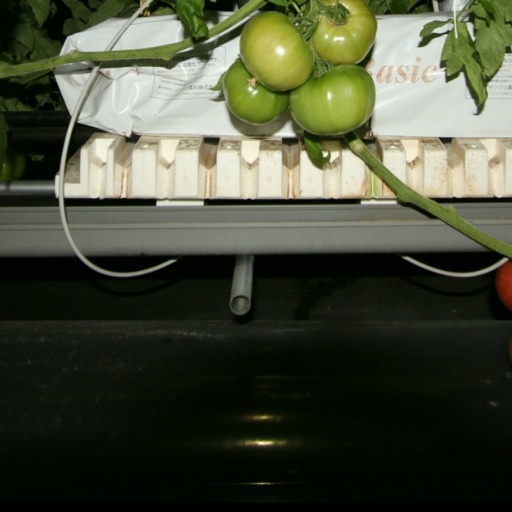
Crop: tomato